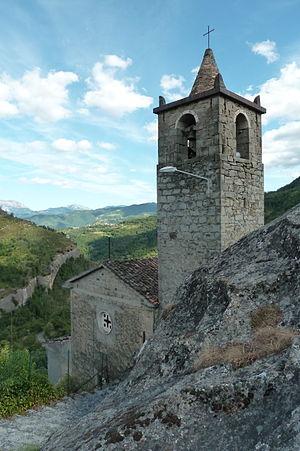
Acquasanta Terme est une commune italienne d'environ 2 630 habitants, située dans la province d'Ascoli Piceno, dans la région Marches, en Italie centrale.